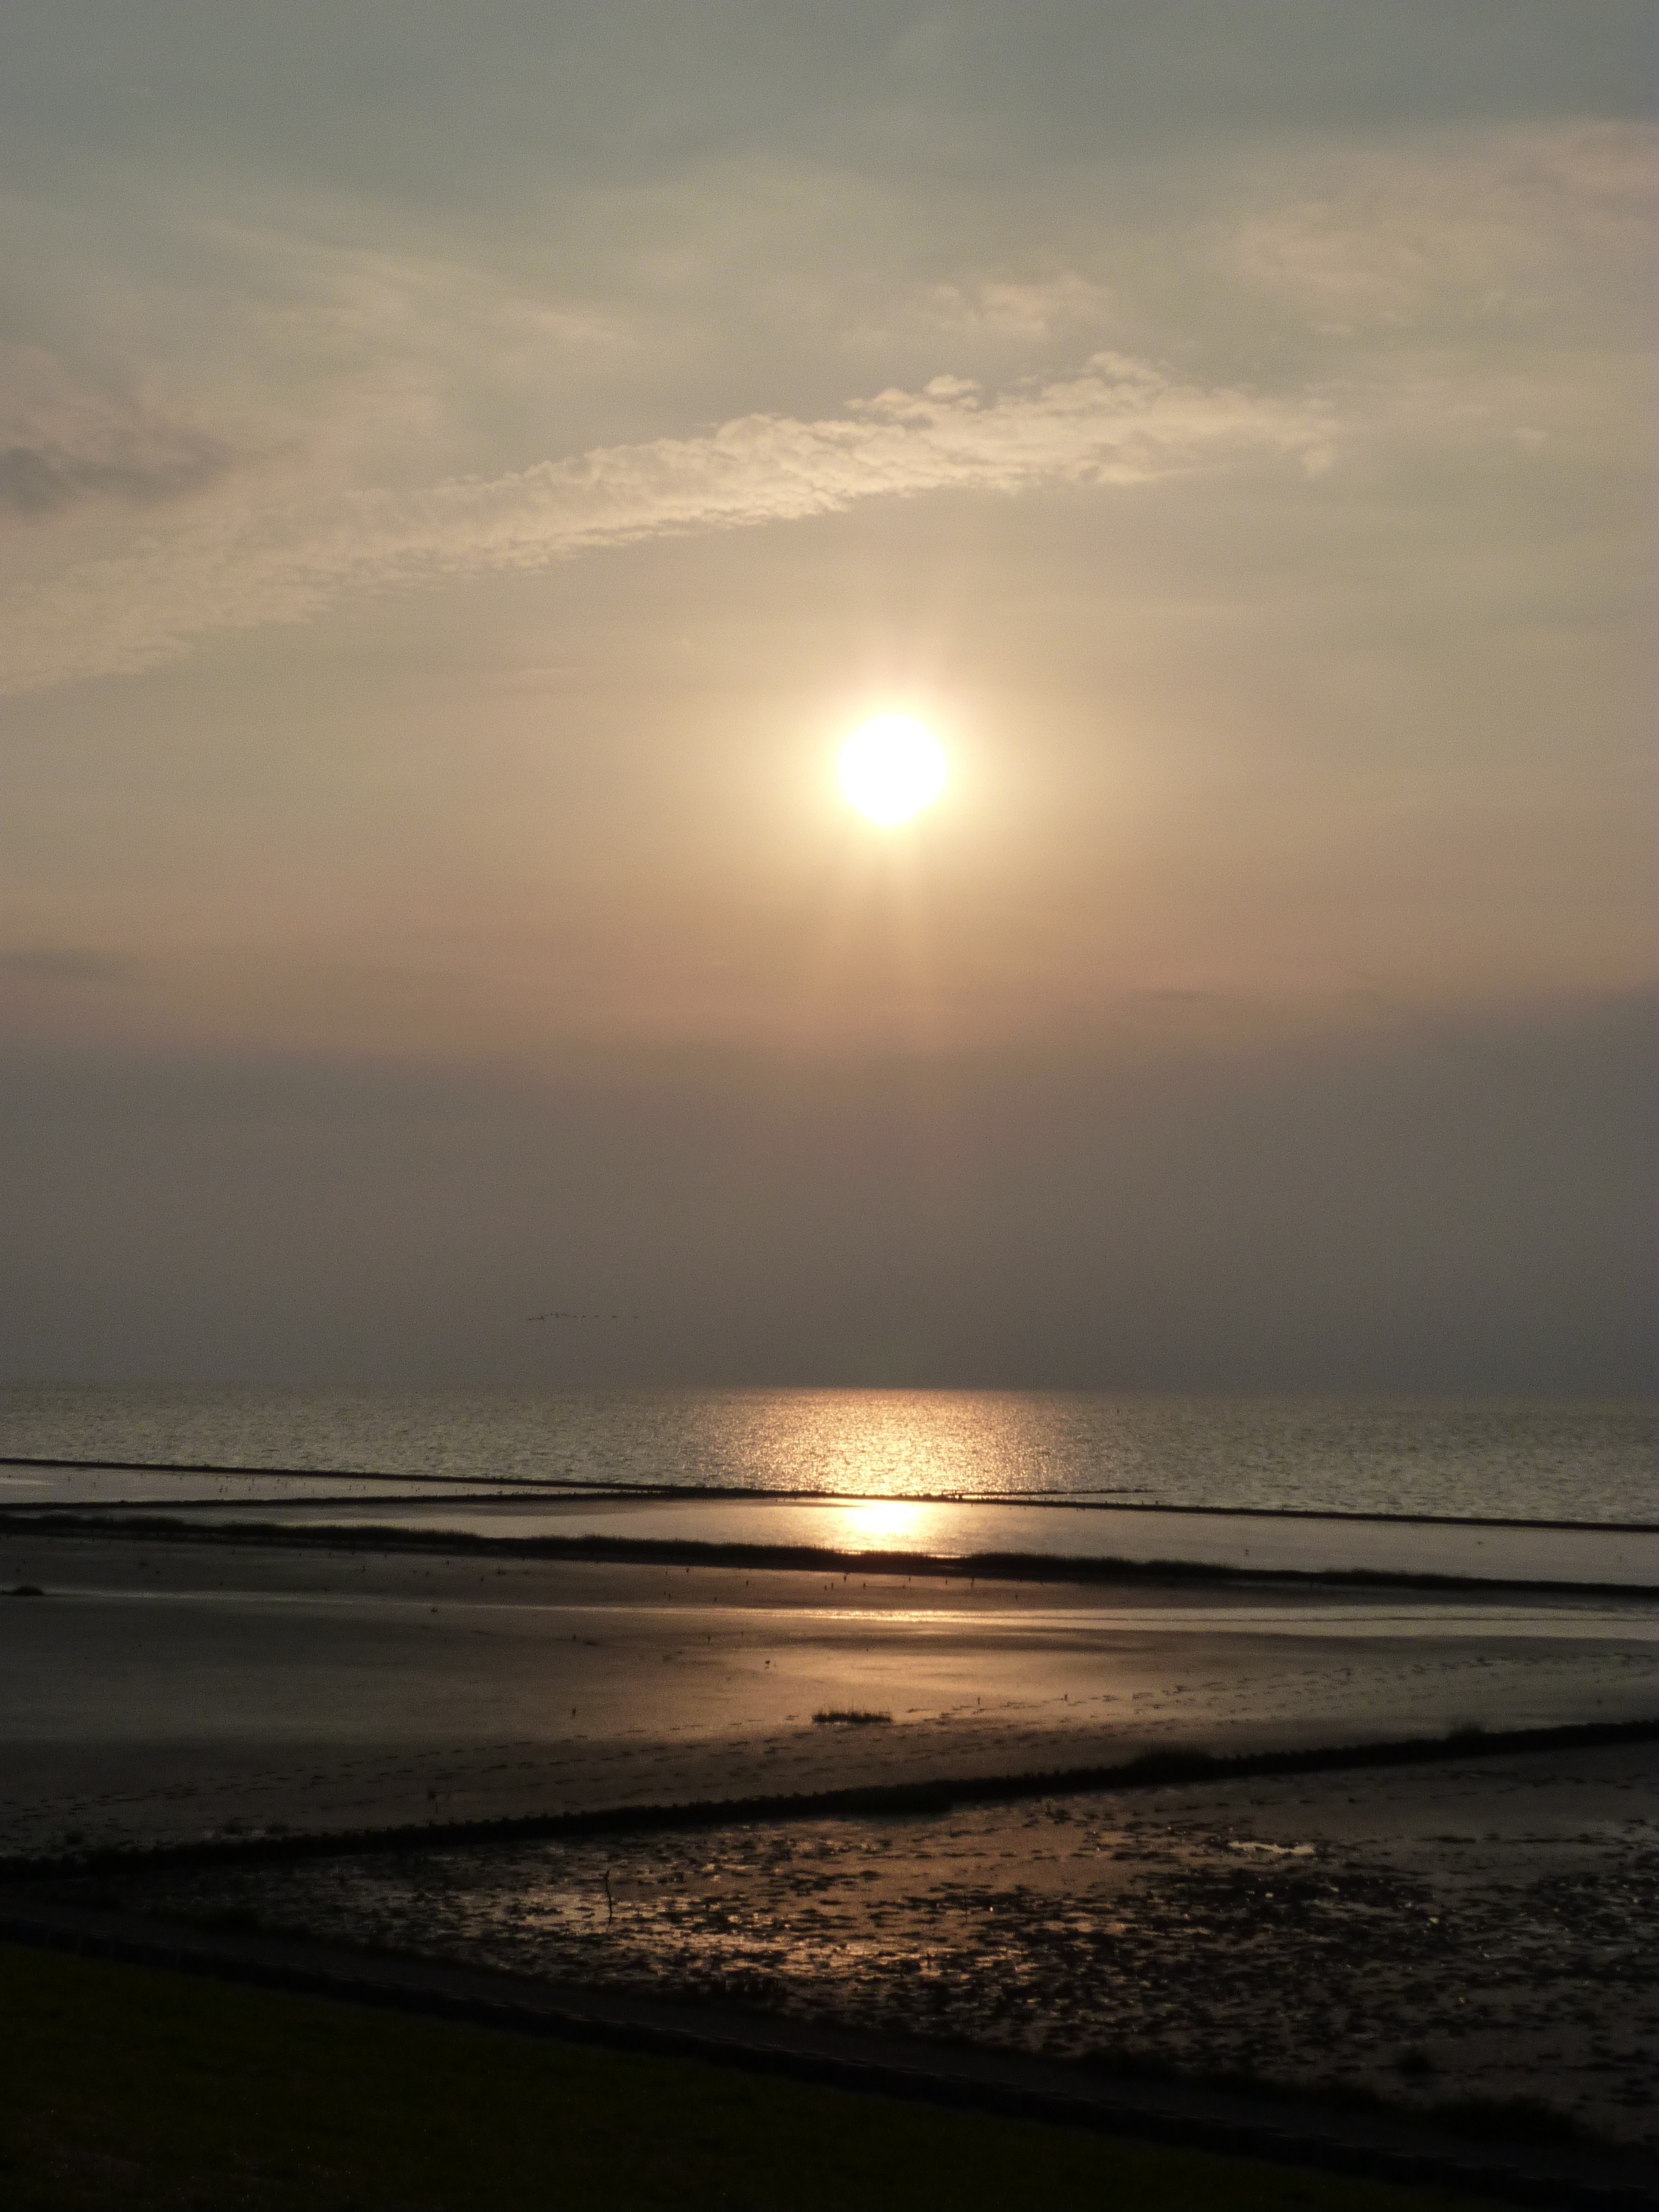
beach, landscape, sea, coast, water, nature, sand, ocean, horizon, light, cloud, sky, sun, sunrise, sunset, sunlight, morning, shore, wave, dawn, dusk, evening, rest, body of water, afterglow, evening sky, setting sun, morgenrot, atmospheric phenomenon, wind wave